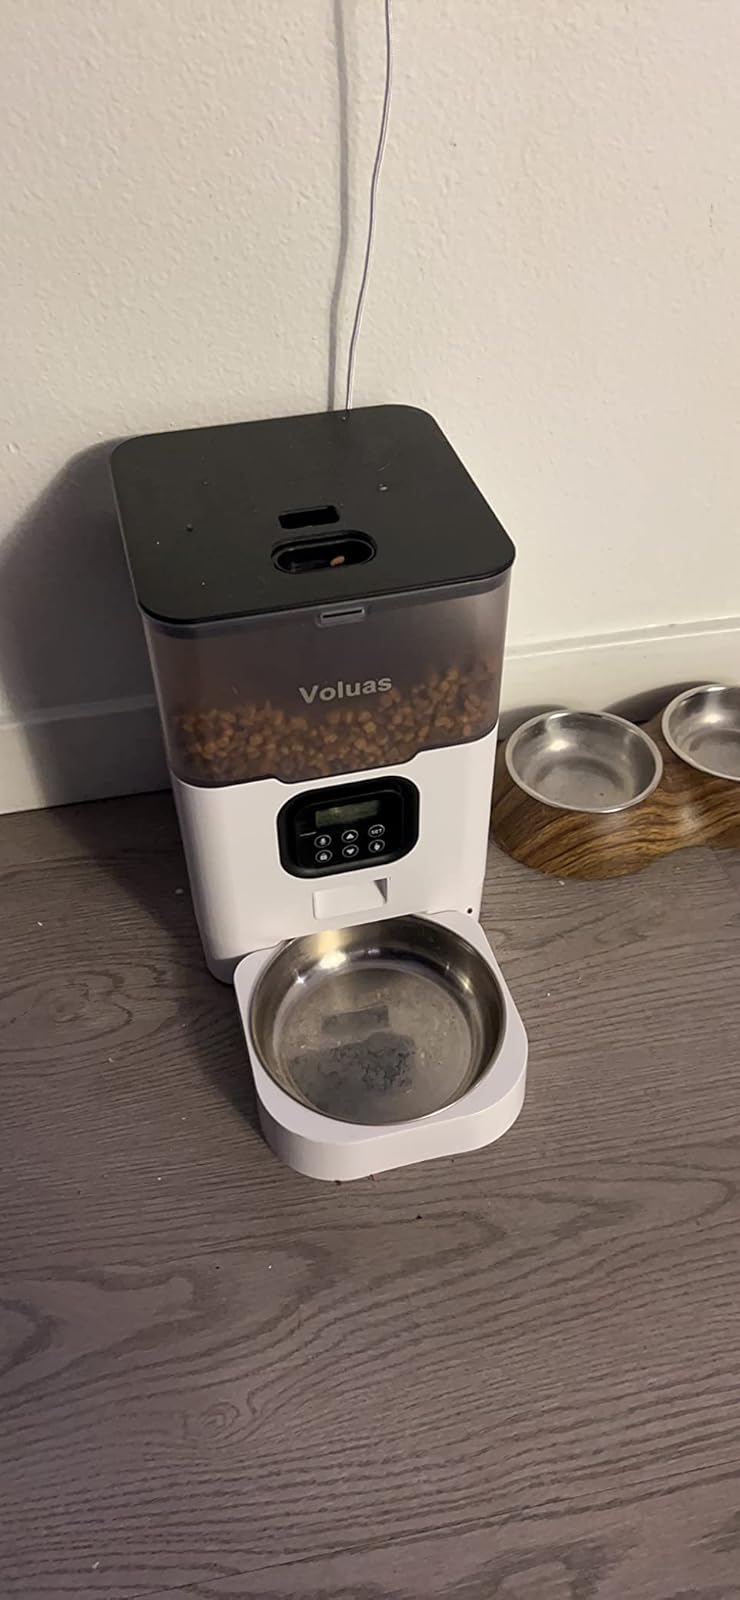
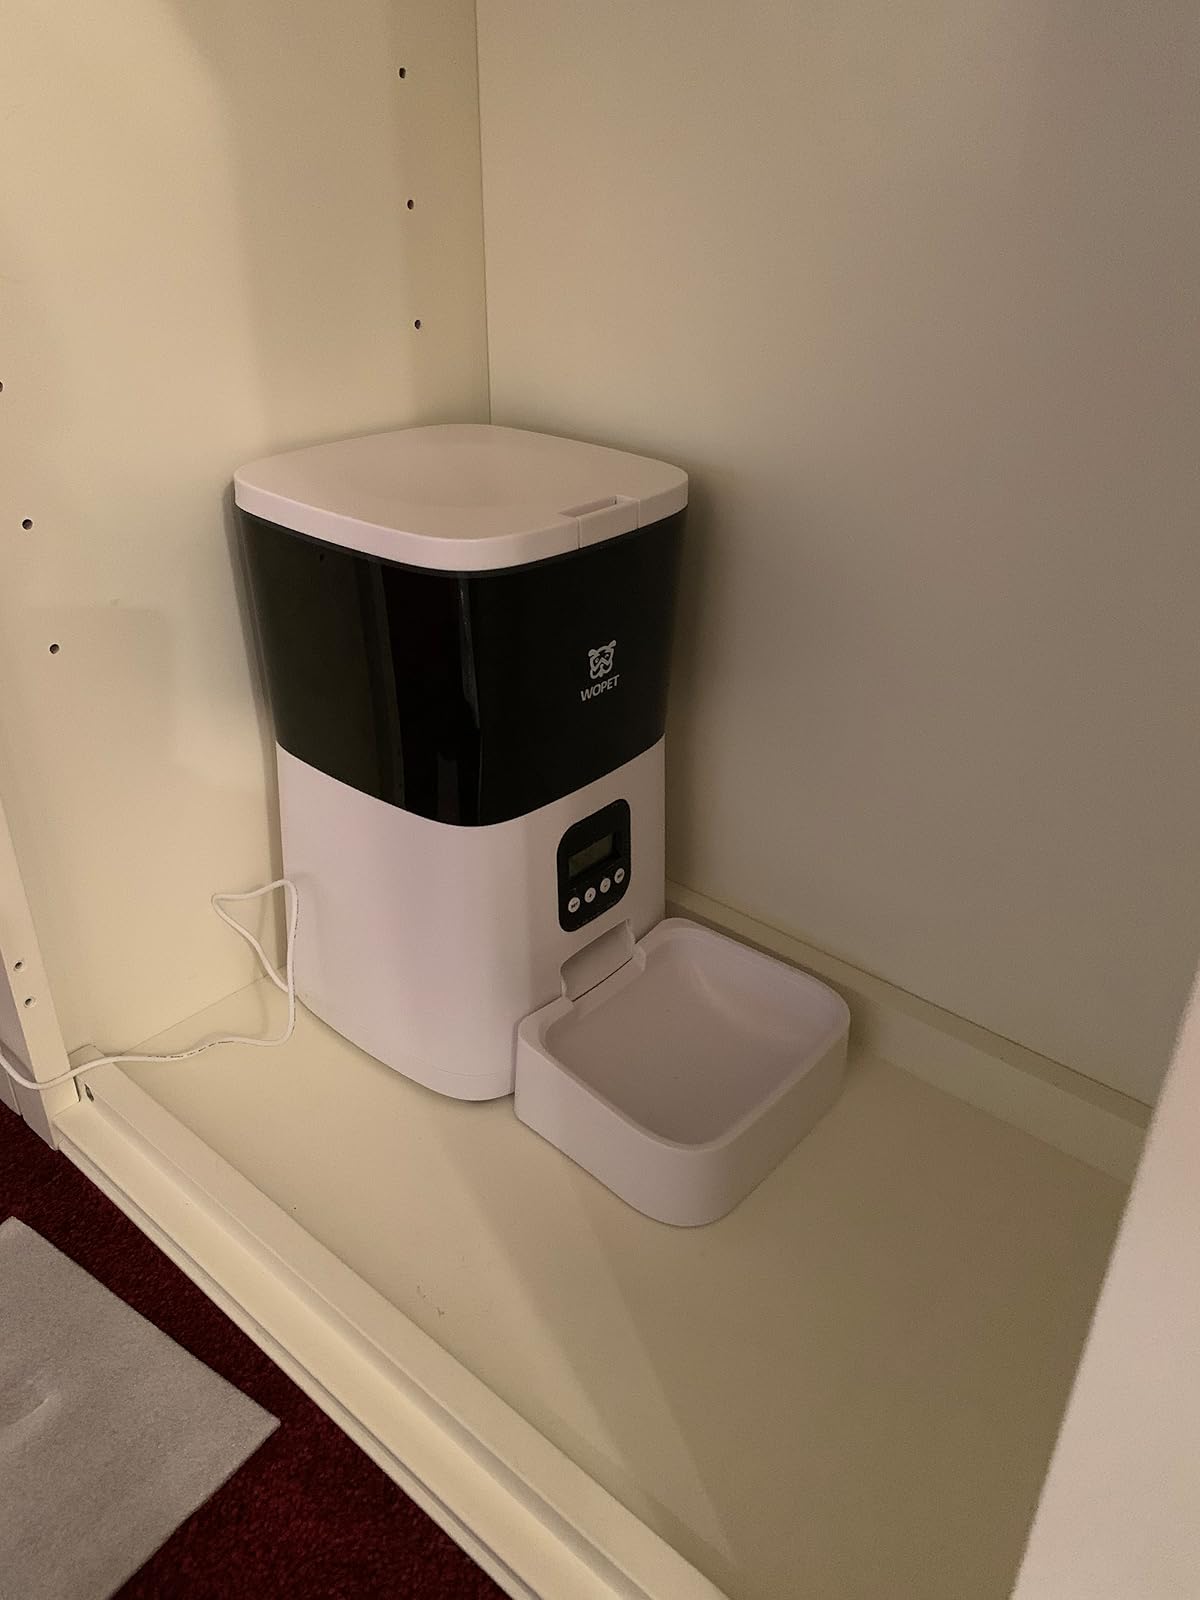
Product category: items_feeder
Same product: no